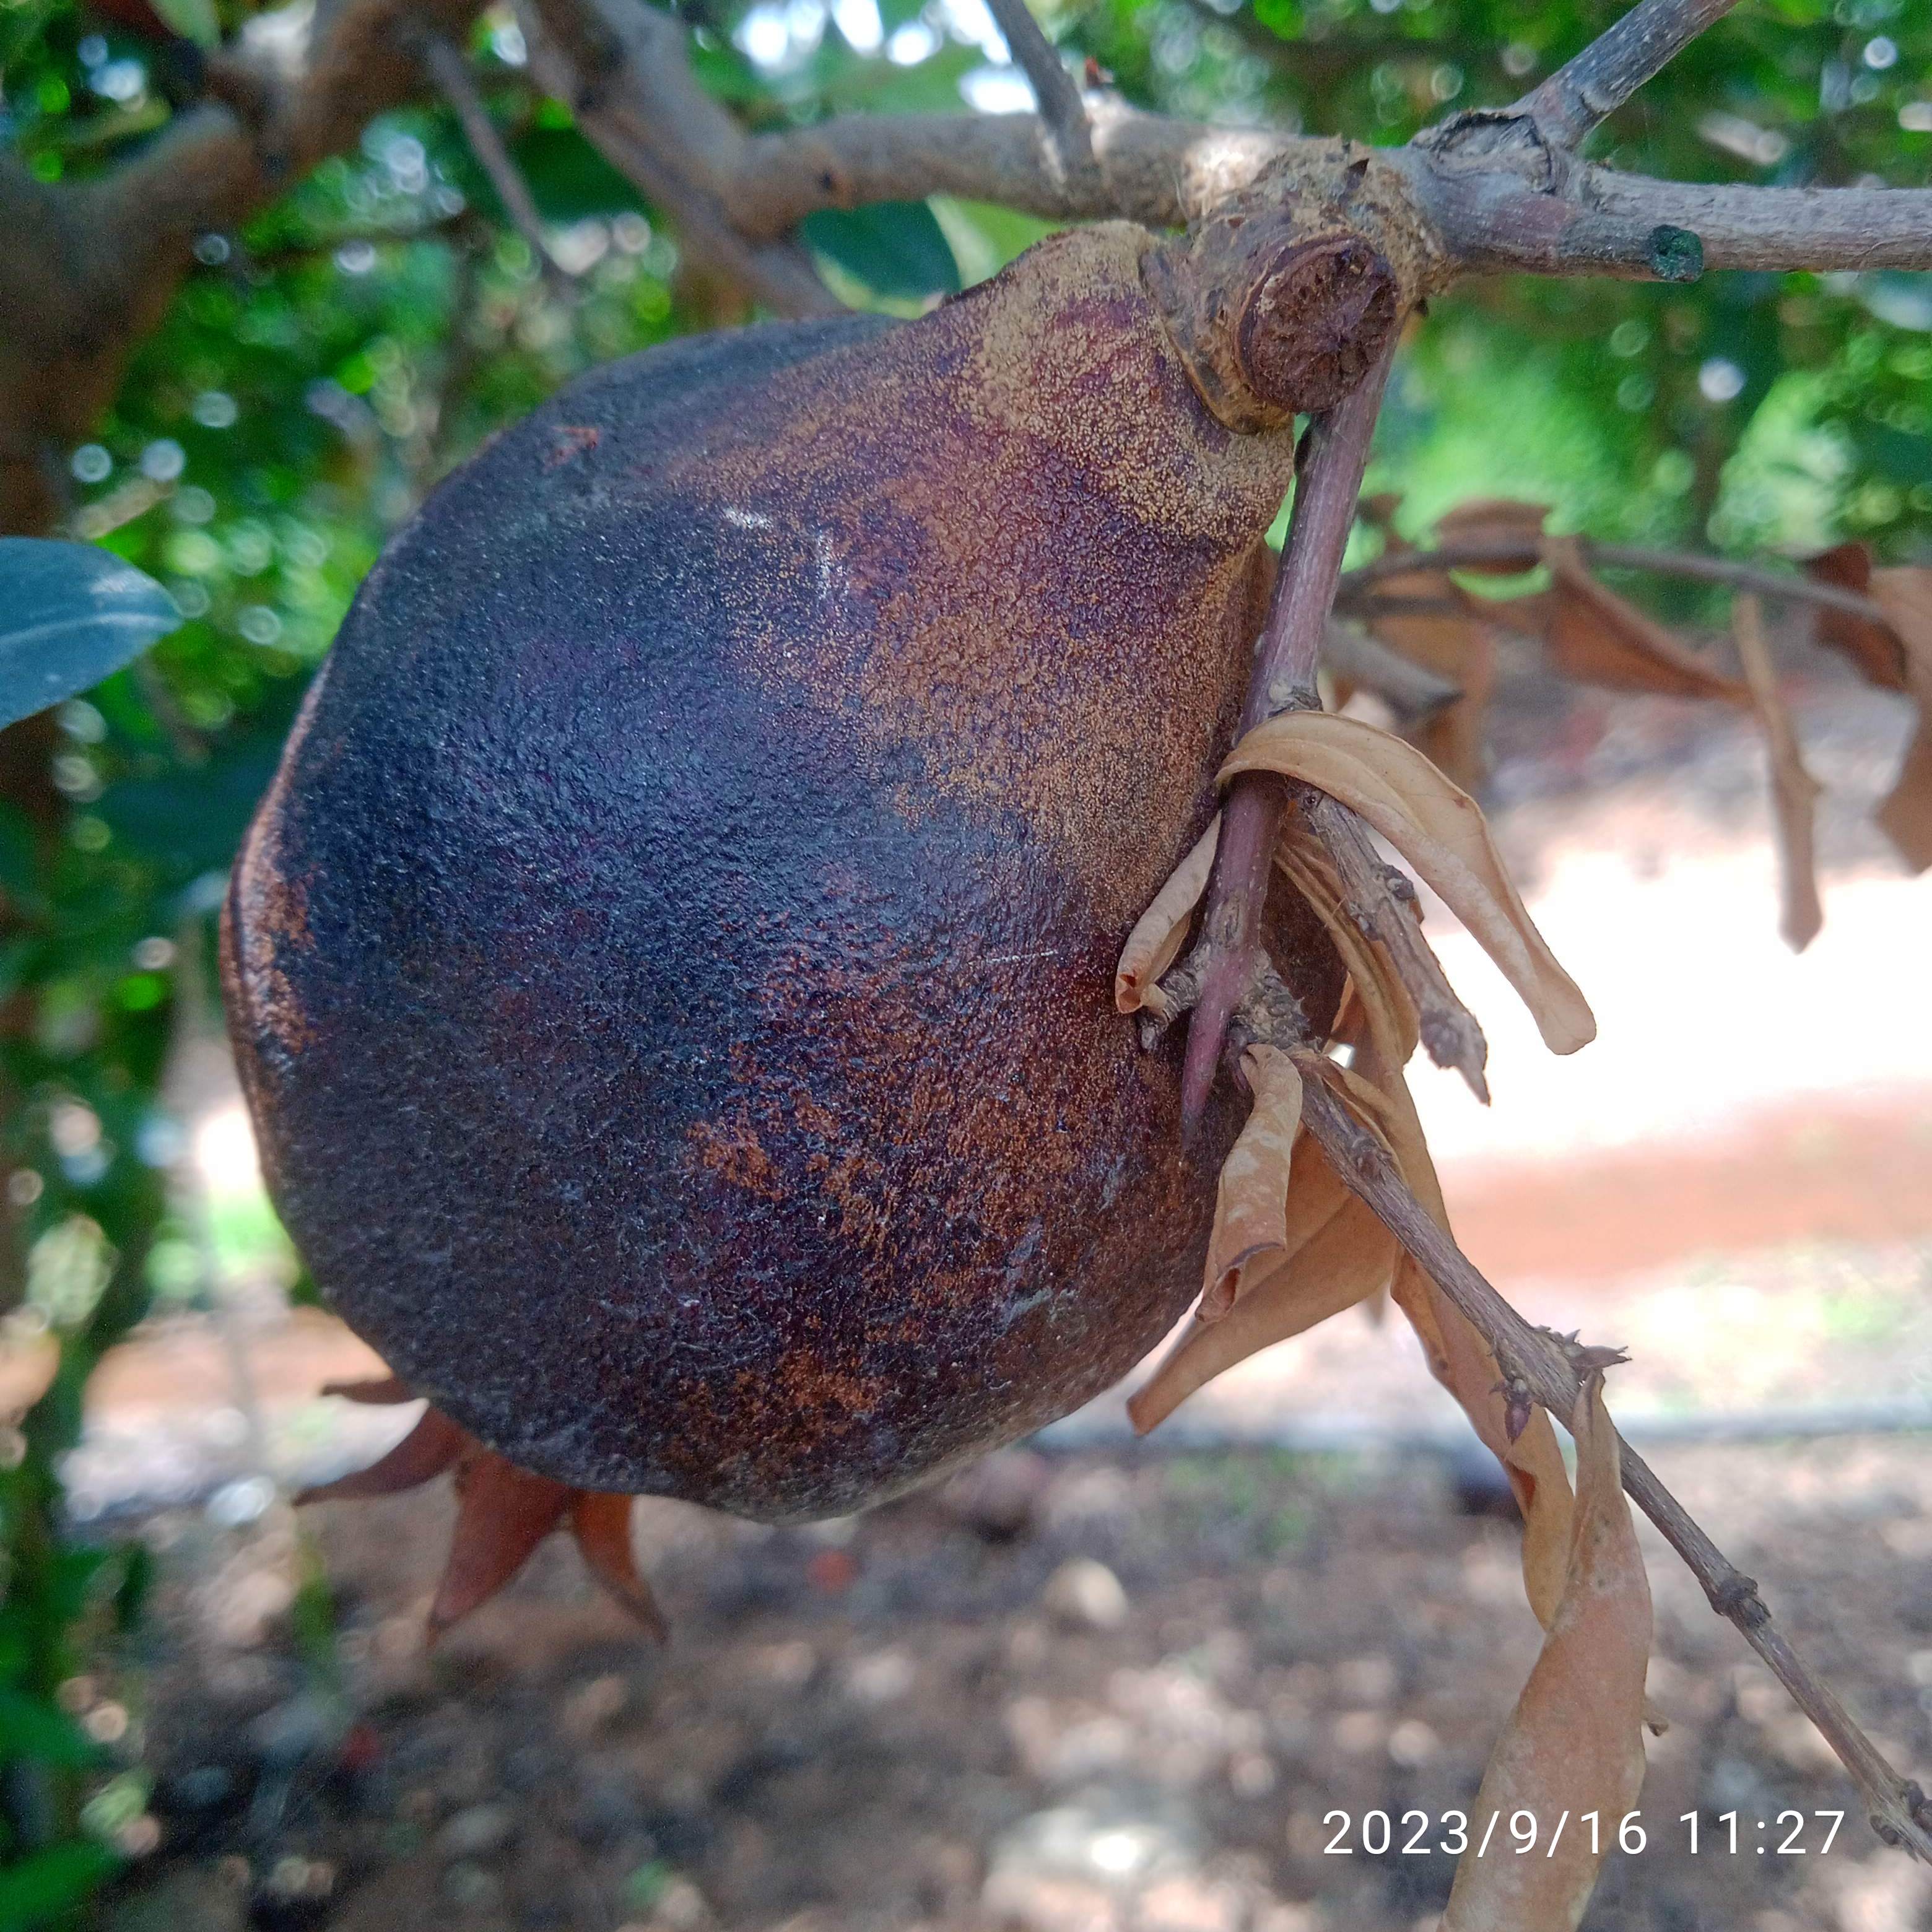
Label: Alternaria